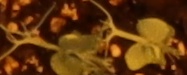
Label: Field Pea